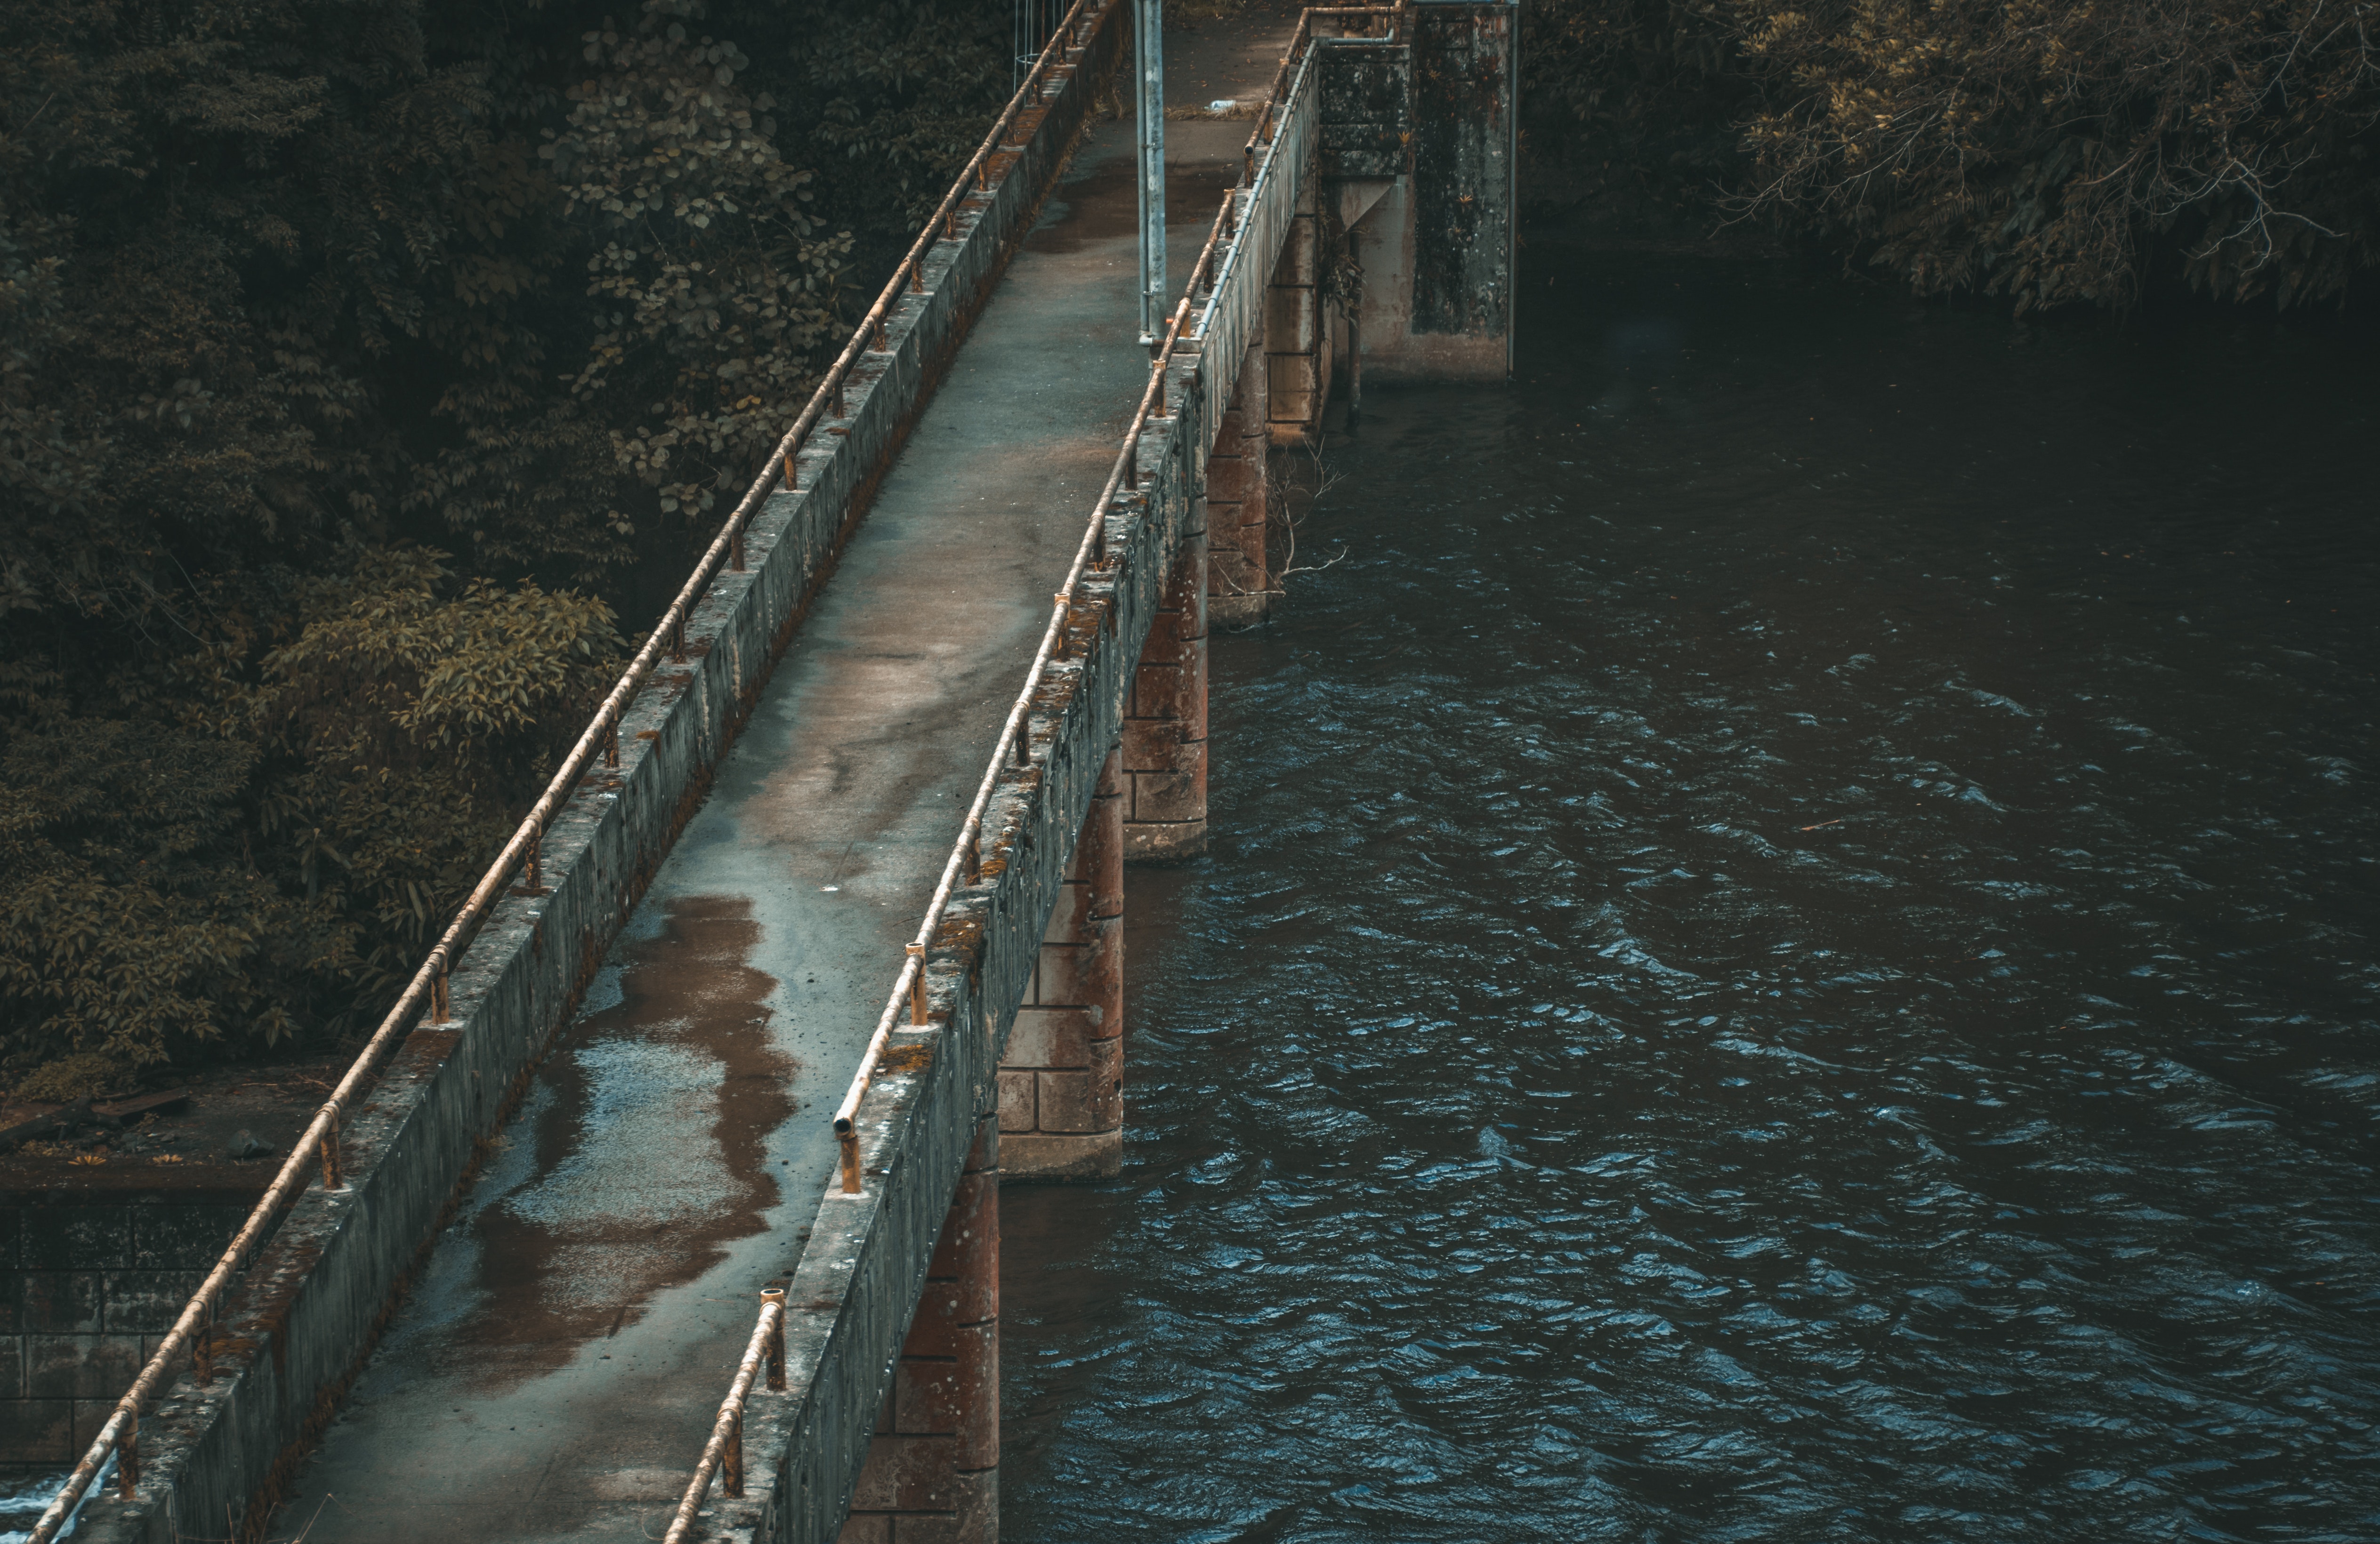
water, fixed link, bridge, water resources, reflection, wood, river, suspension bridge, darkness, sky